Joby Baker

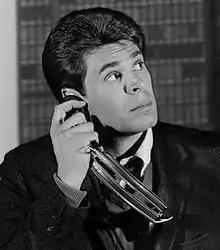
Baker on "Good Morning World" in 1967

Joseph N. "Joby" Baker (born March 26, 1934) is a Canadian actor and painter, long based in the United States.